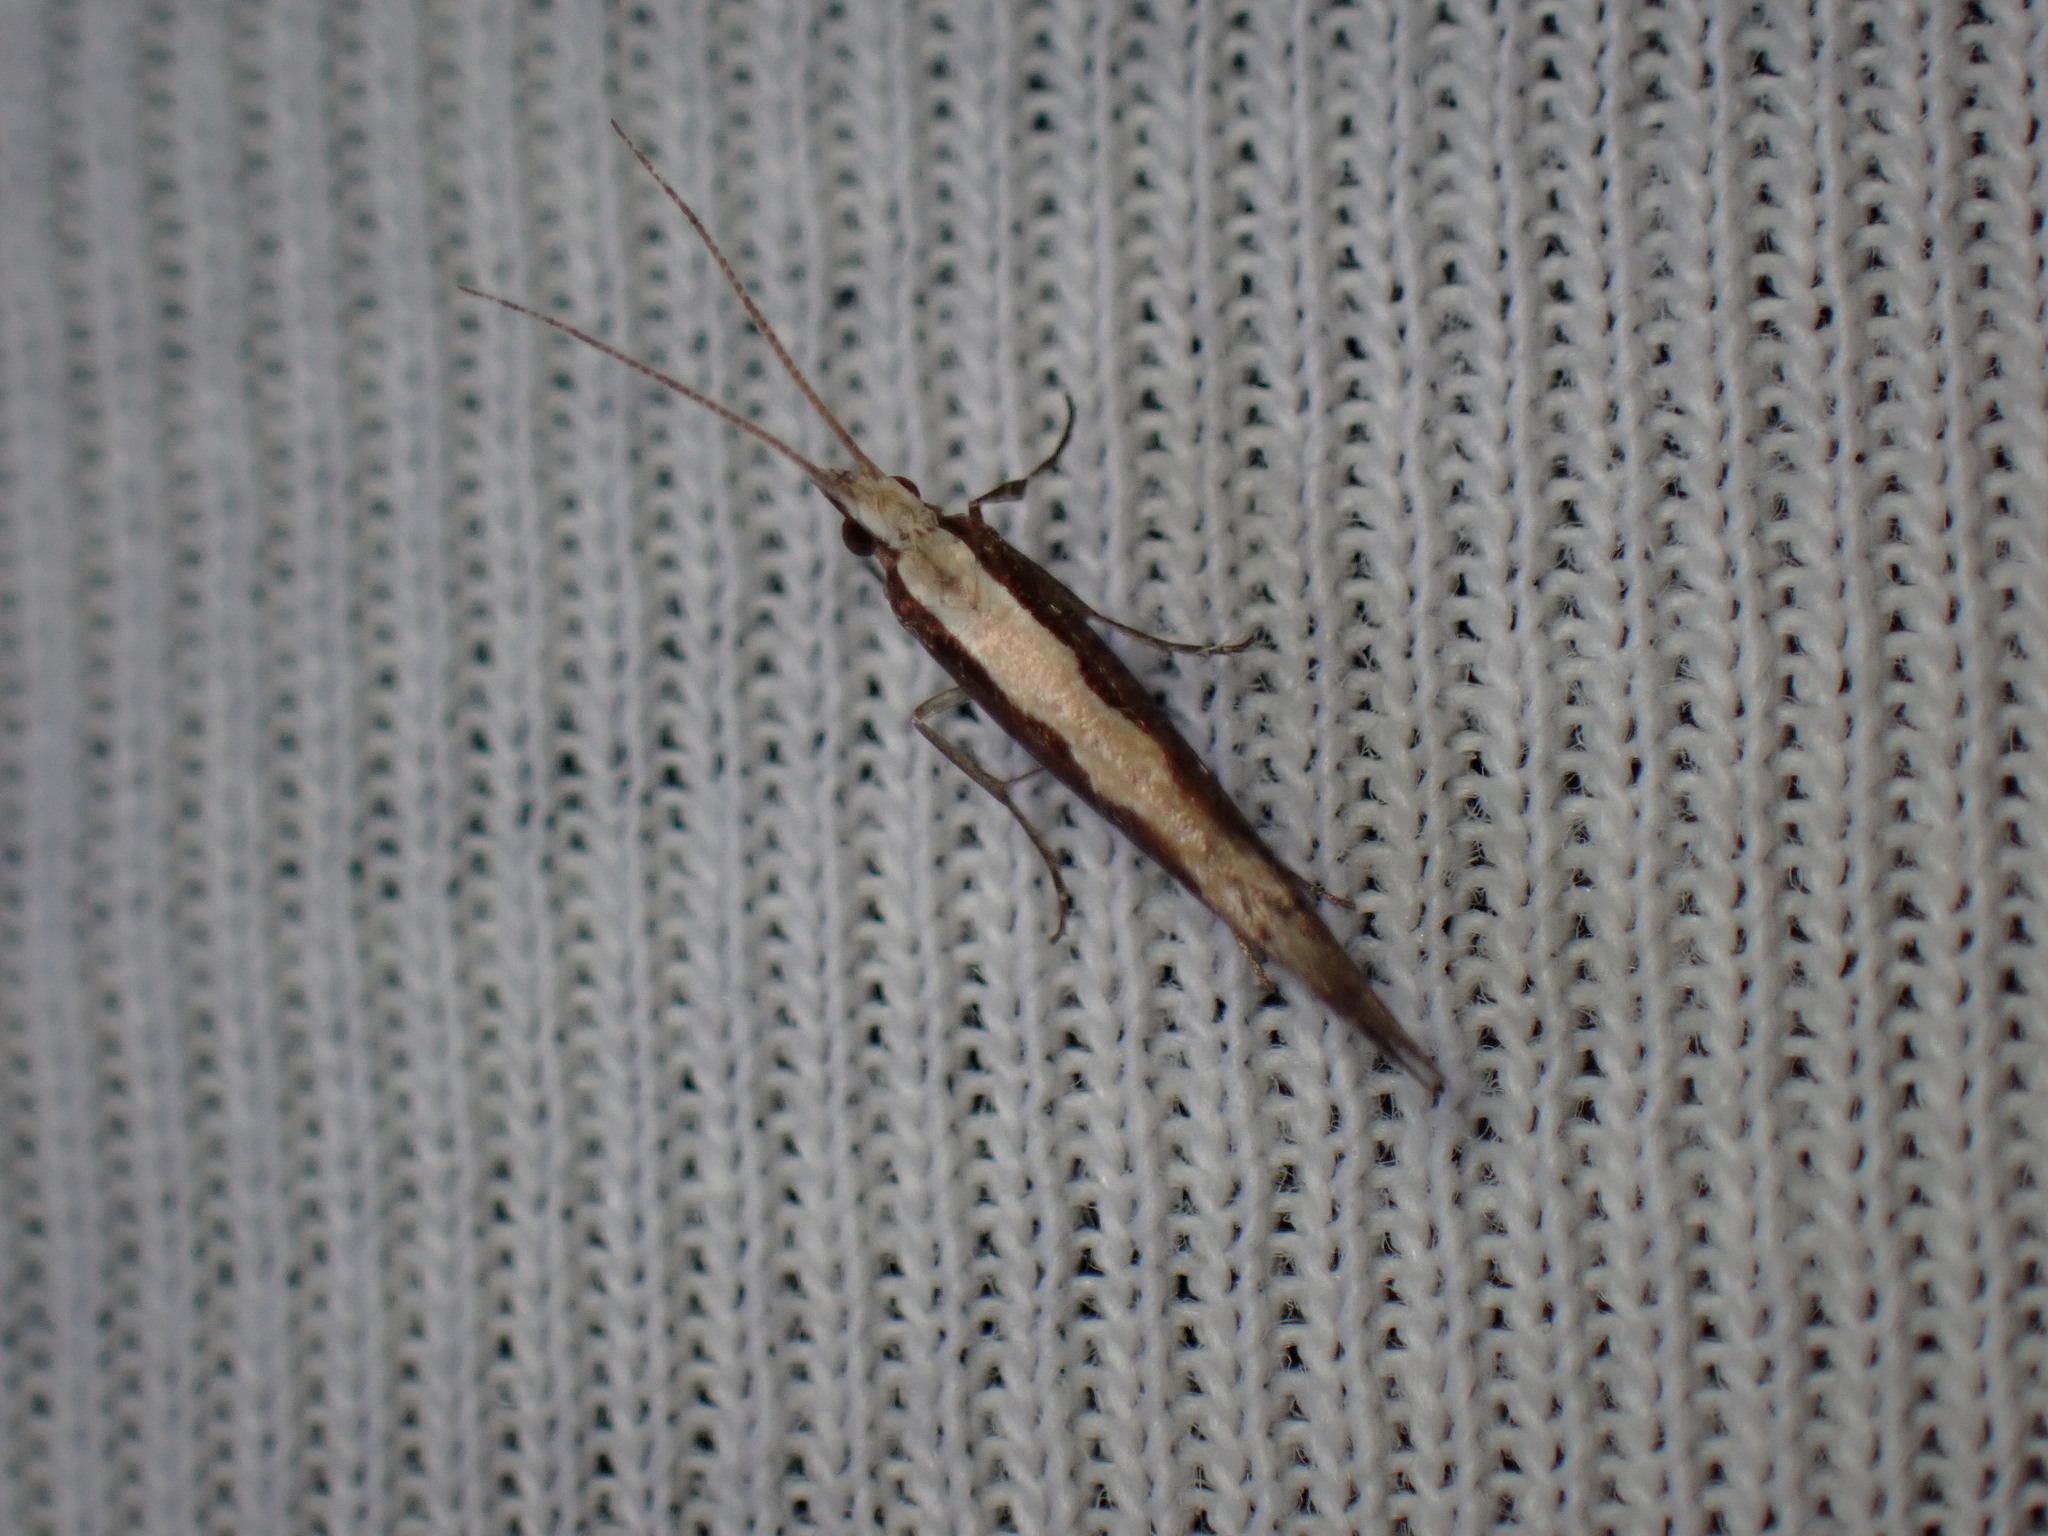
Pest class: diamondback_moth